Bactria–Margiana Archaeological Complex

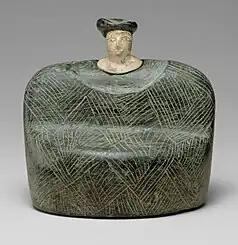
Female statuette, an example of a "Bactrian princess"; late 3rd–early 2nd millennium BC; steatite or chlorite and alabaster; 9 × 9.4 cm; Metropolitan Museum of Art (New York City)

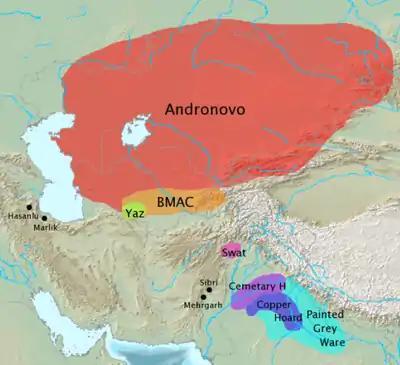
Archaeological cultures associated with Indo-Iranian migrations (after "EIEC"). The Andronovo, BMAC and Yaz cultures have often been associated with Indo-Iranian migrations. The GGC (Swat), Cemetery H, Copper Hoard and PGW cultures are candidates for cultures associated with Indo-Aryan migrations.

The Bactria–Margiana Archaeological Complex (BMAC) is the modern archaeological designation for a particular Middle Bronze Age civilisation of southern Central Asia, also known as the Oxus Civilization. The civilisation's urban phase or Integration Era was dated in 2010 by Sandro Salvatori to –1950 BC, but a different view is held by Nadezhda A. Dubova and Bertille Lyonnet, –1700 BC.